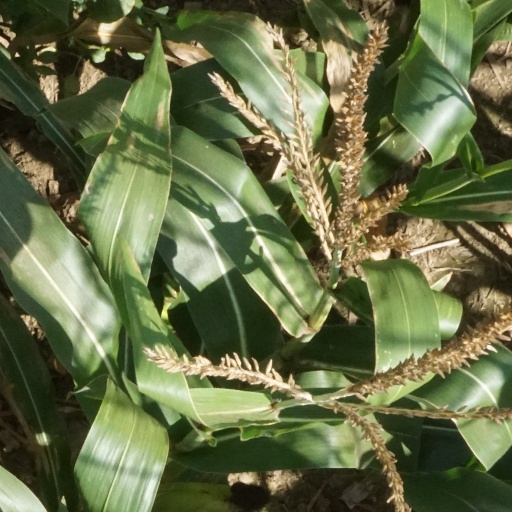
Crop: maize; corn